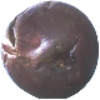
Label: passion_fruit